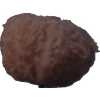
Label: orange_peeled